Describe the emotion expressed in this image:  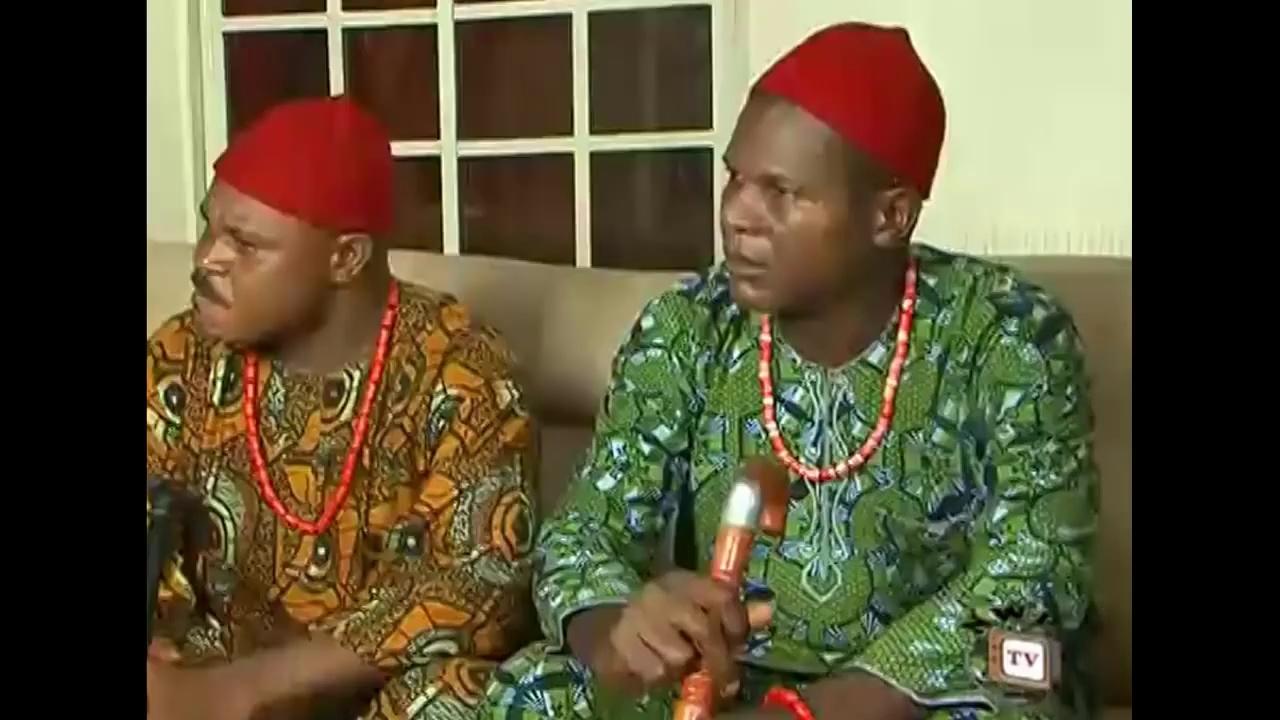
This person displays Fear, valence and arousal with low intensity.